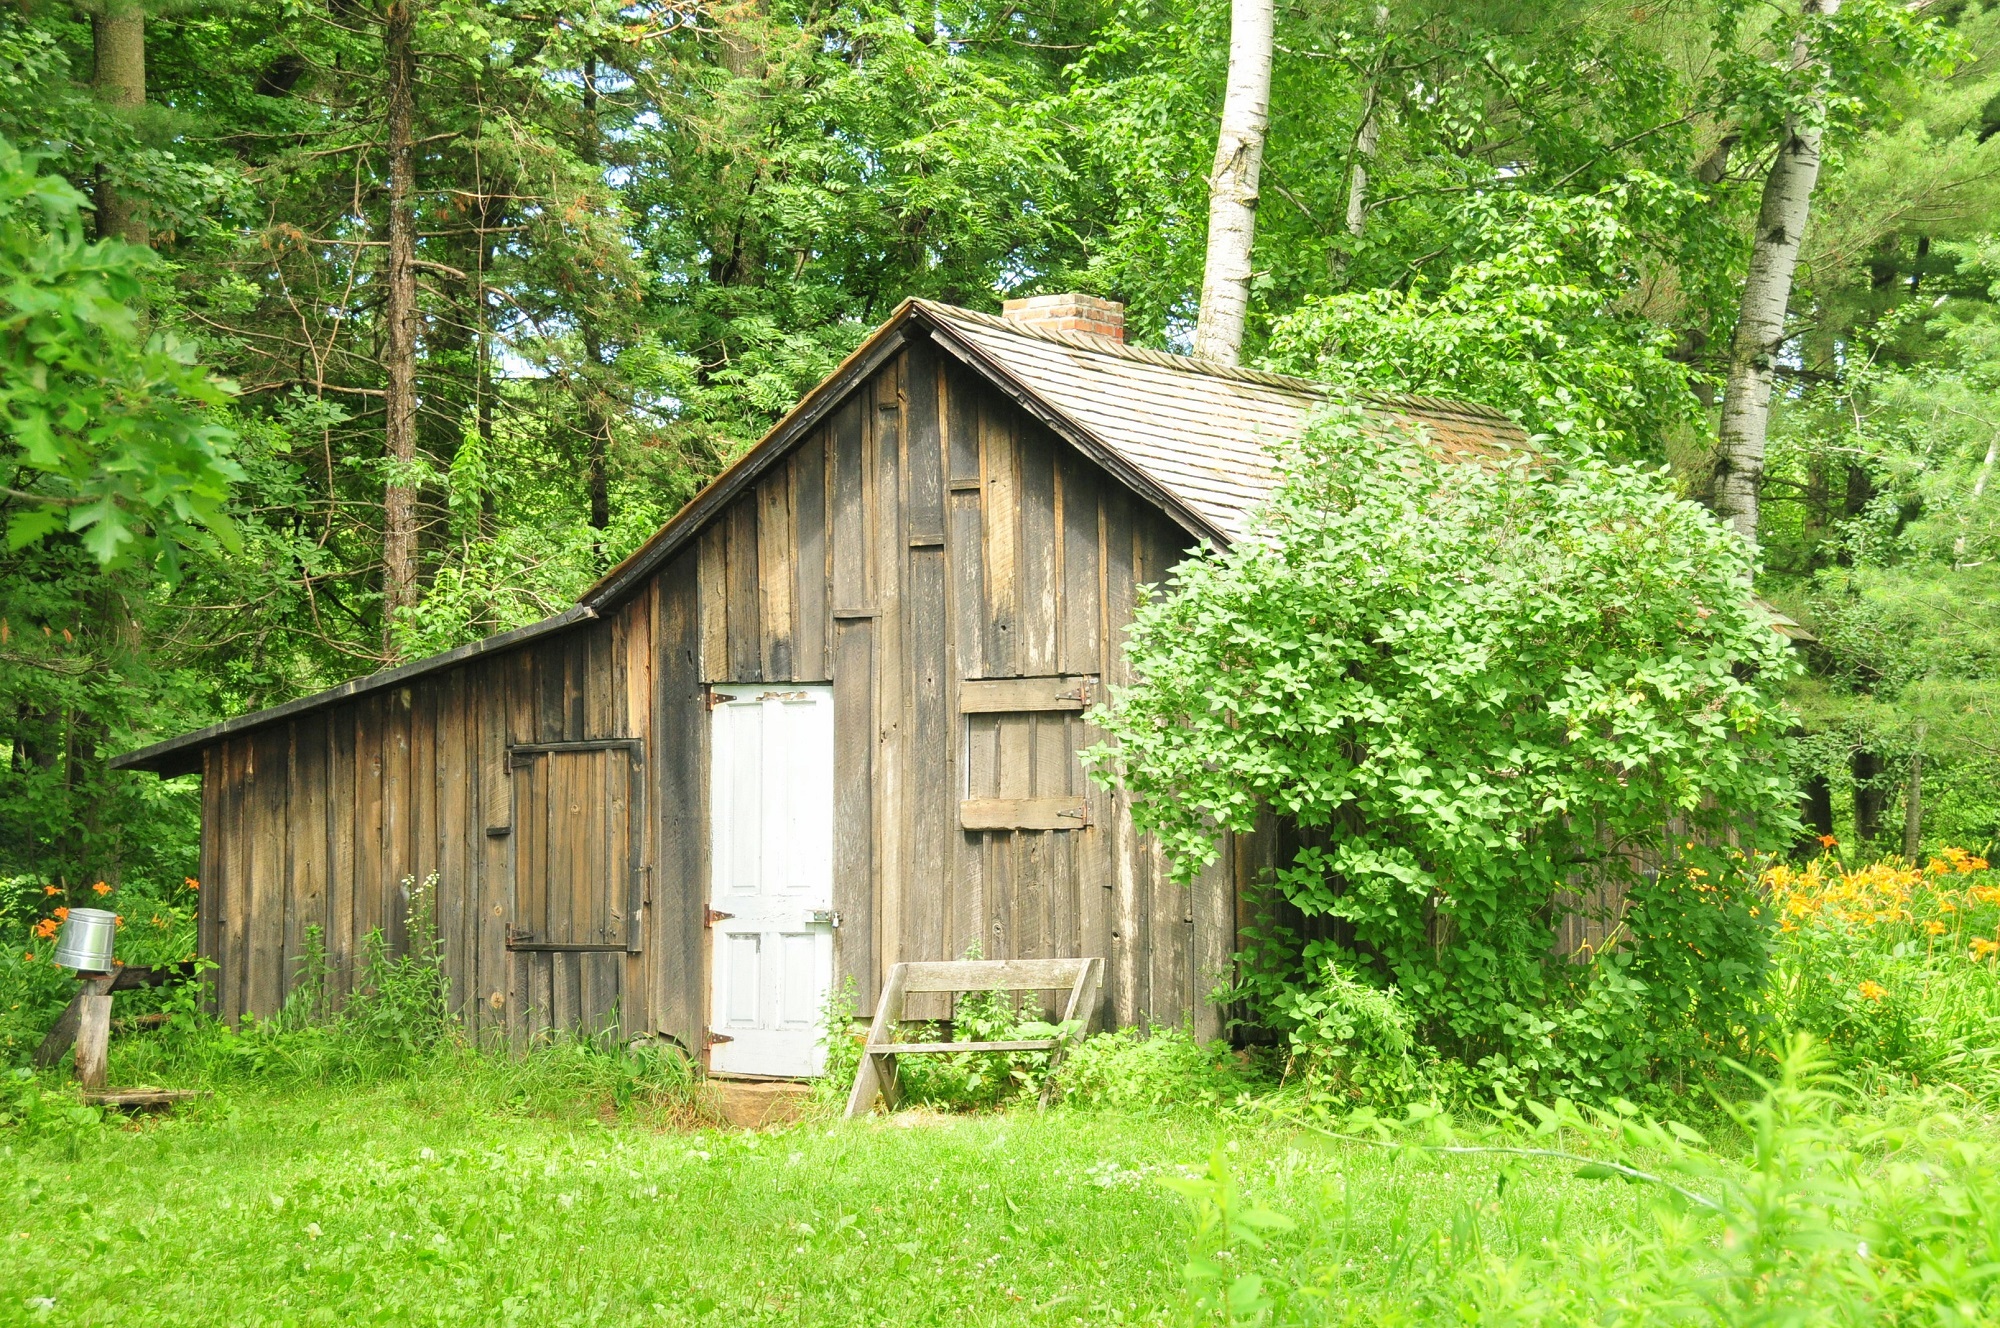
wilderness, architecture, structure, farm, countryside, house, building, barn, home, shed, hut, shack, rural, cottage, backyard, property, agriculture, storage, trees, outdoors, woods, wooden, outhouse, woodland, log cabin, real estate, rural area, outdoor structure